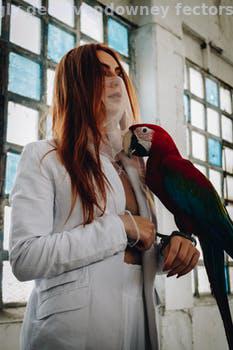
Label: Watermark